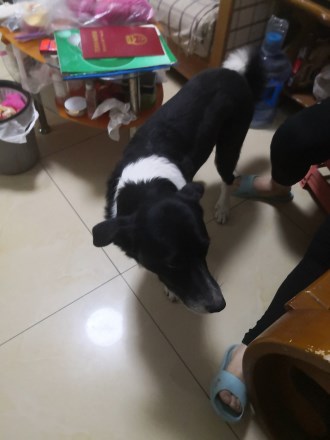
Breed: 3336-n000121-chinese_rural_dog